The Beach Boys

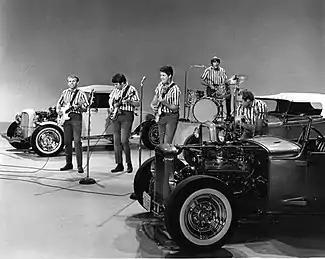
The band performing "I Get Around" on "The Ed Sullivan Show" in September 1964

The surf music craze, along with the careers of nearly all surf acts, was slowly replaced by the British Invasion. Following a successful Australasian tour in January and February 1964, the Beach Boys returned home to face their new competition, the Beatles. Both groups shared the same record label in the US, and Capitol's support for the Beach Boys immediately began waning. Although it generated a top-five single in "Fun Fun Fun", the group's fifth album, "Shut Down Volume 2", became their first since "Surfin' Safari" not to reach the US top-ten. This caused Murry to fight for the band at the label more than before, often visiting their offices without warning to "twist executive arms". Carl said that Phil Spector "was Brian's favorite kind of rock; he liked [him] better than the early Beatles stuff. He loved the Beatles' later music when they evolved and started making intelligent, masterful music, but before that Phil was it." According to Mike Love, Carl followed the Beatles closer than anyone else in the band, while Brian was the most "rattled" by the Beatles and felt tremendous pressure to "keep pace" with them. For Brian, the Beatles ultimately "eclipsed a lot [of what] we'd worked for ... [they] eclipsed the whole music world".